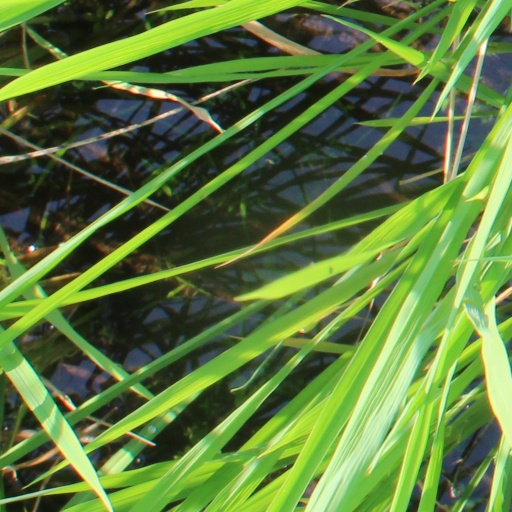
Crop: rice